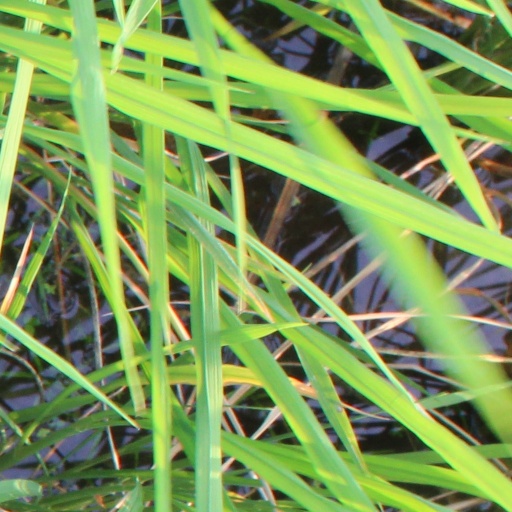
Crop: rice